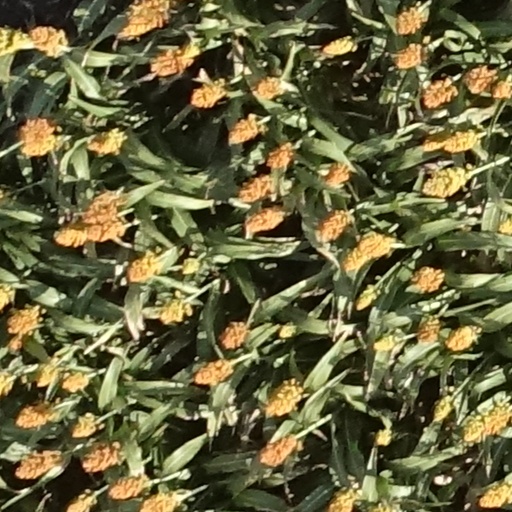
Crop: sorghum